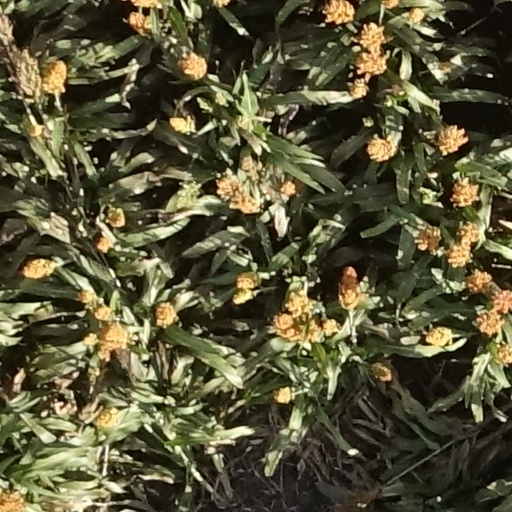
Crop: sorghum